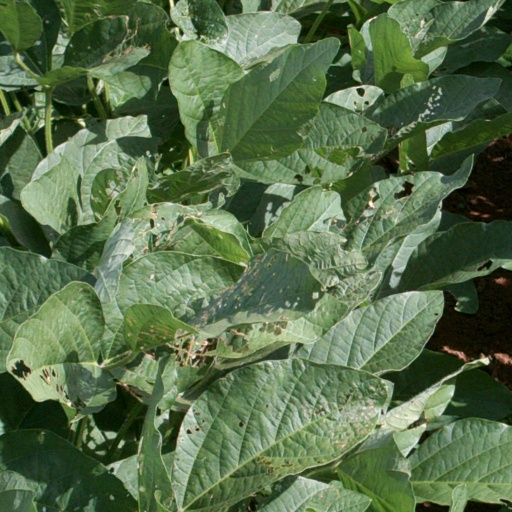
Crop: soybean